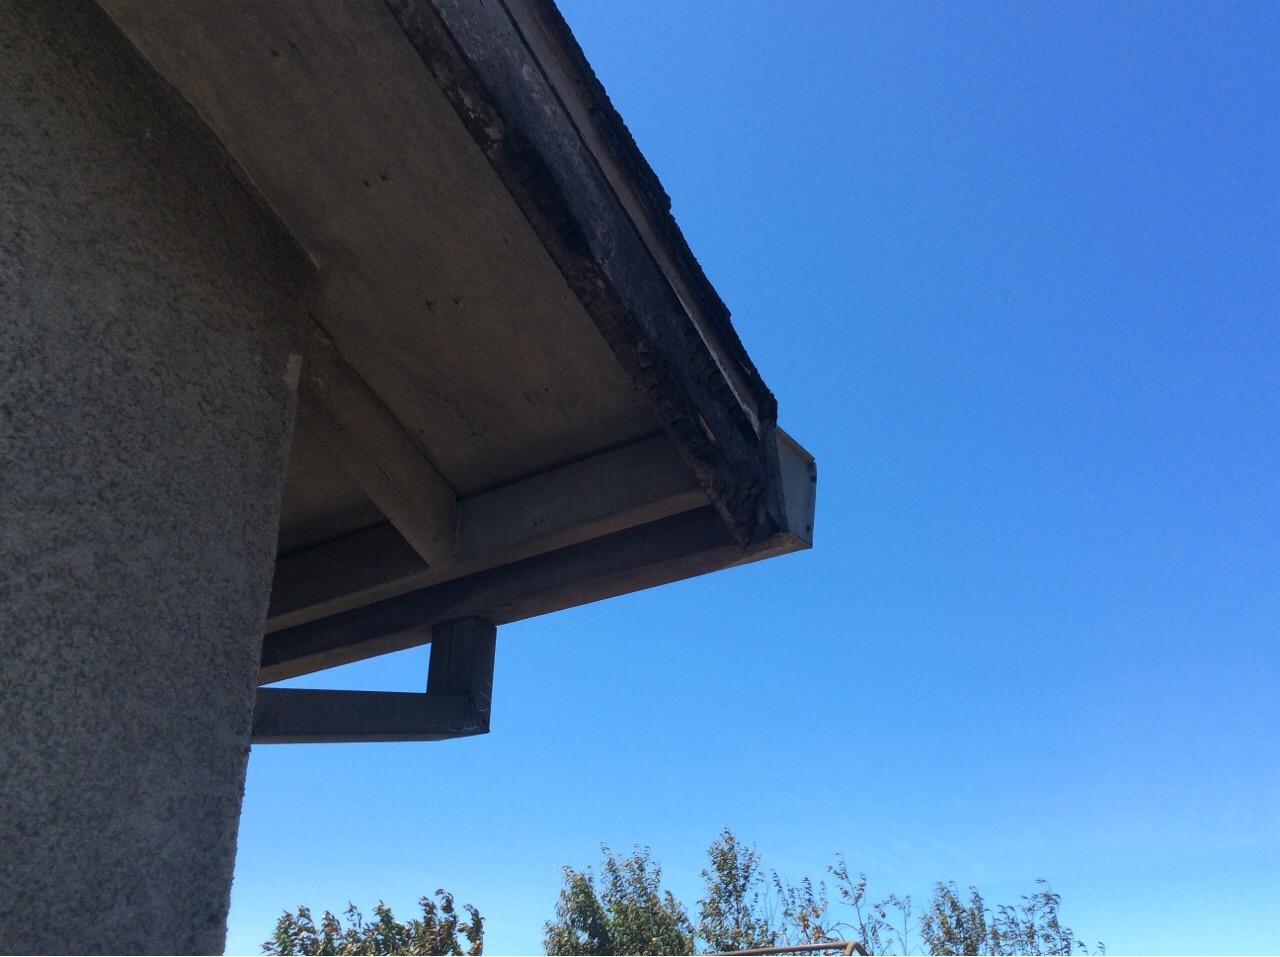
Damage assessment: minor